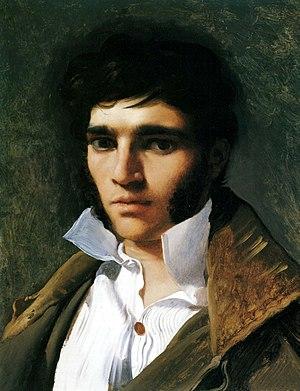
Cette page établit une liste chronologique de peintures de Jean-Auguste-Dominique Ingres